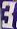
Number: 3